Munger Fort

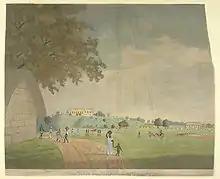
People walking about within the fort near Shuja palace grounds

The second famous rock hillock (no specific name is given to this) within the fort is, in fact, an artificial rectangular raised platform where a citadel of the fort probably existed in the past. An old building called as 'Damdama Kothi' ('kothi' means "house"), conjectured to have been built by Muslim rulers or even earlier Hindu kings that existed here, was destroyed by the British to build the 'Collector's Bangalow'. When this strong Kothi (a masonry structure) was demolished by blasting, underground rooms were found. In addition, in a well in the compound of the bungalow, two arched passages were found; one lead to the house and the other in an opposite direction to the Shuja palace (now a prison). Stone carvings and sculptures were seen in exposed masonry of the Kothi, during Buchanan's archaeological explorations.